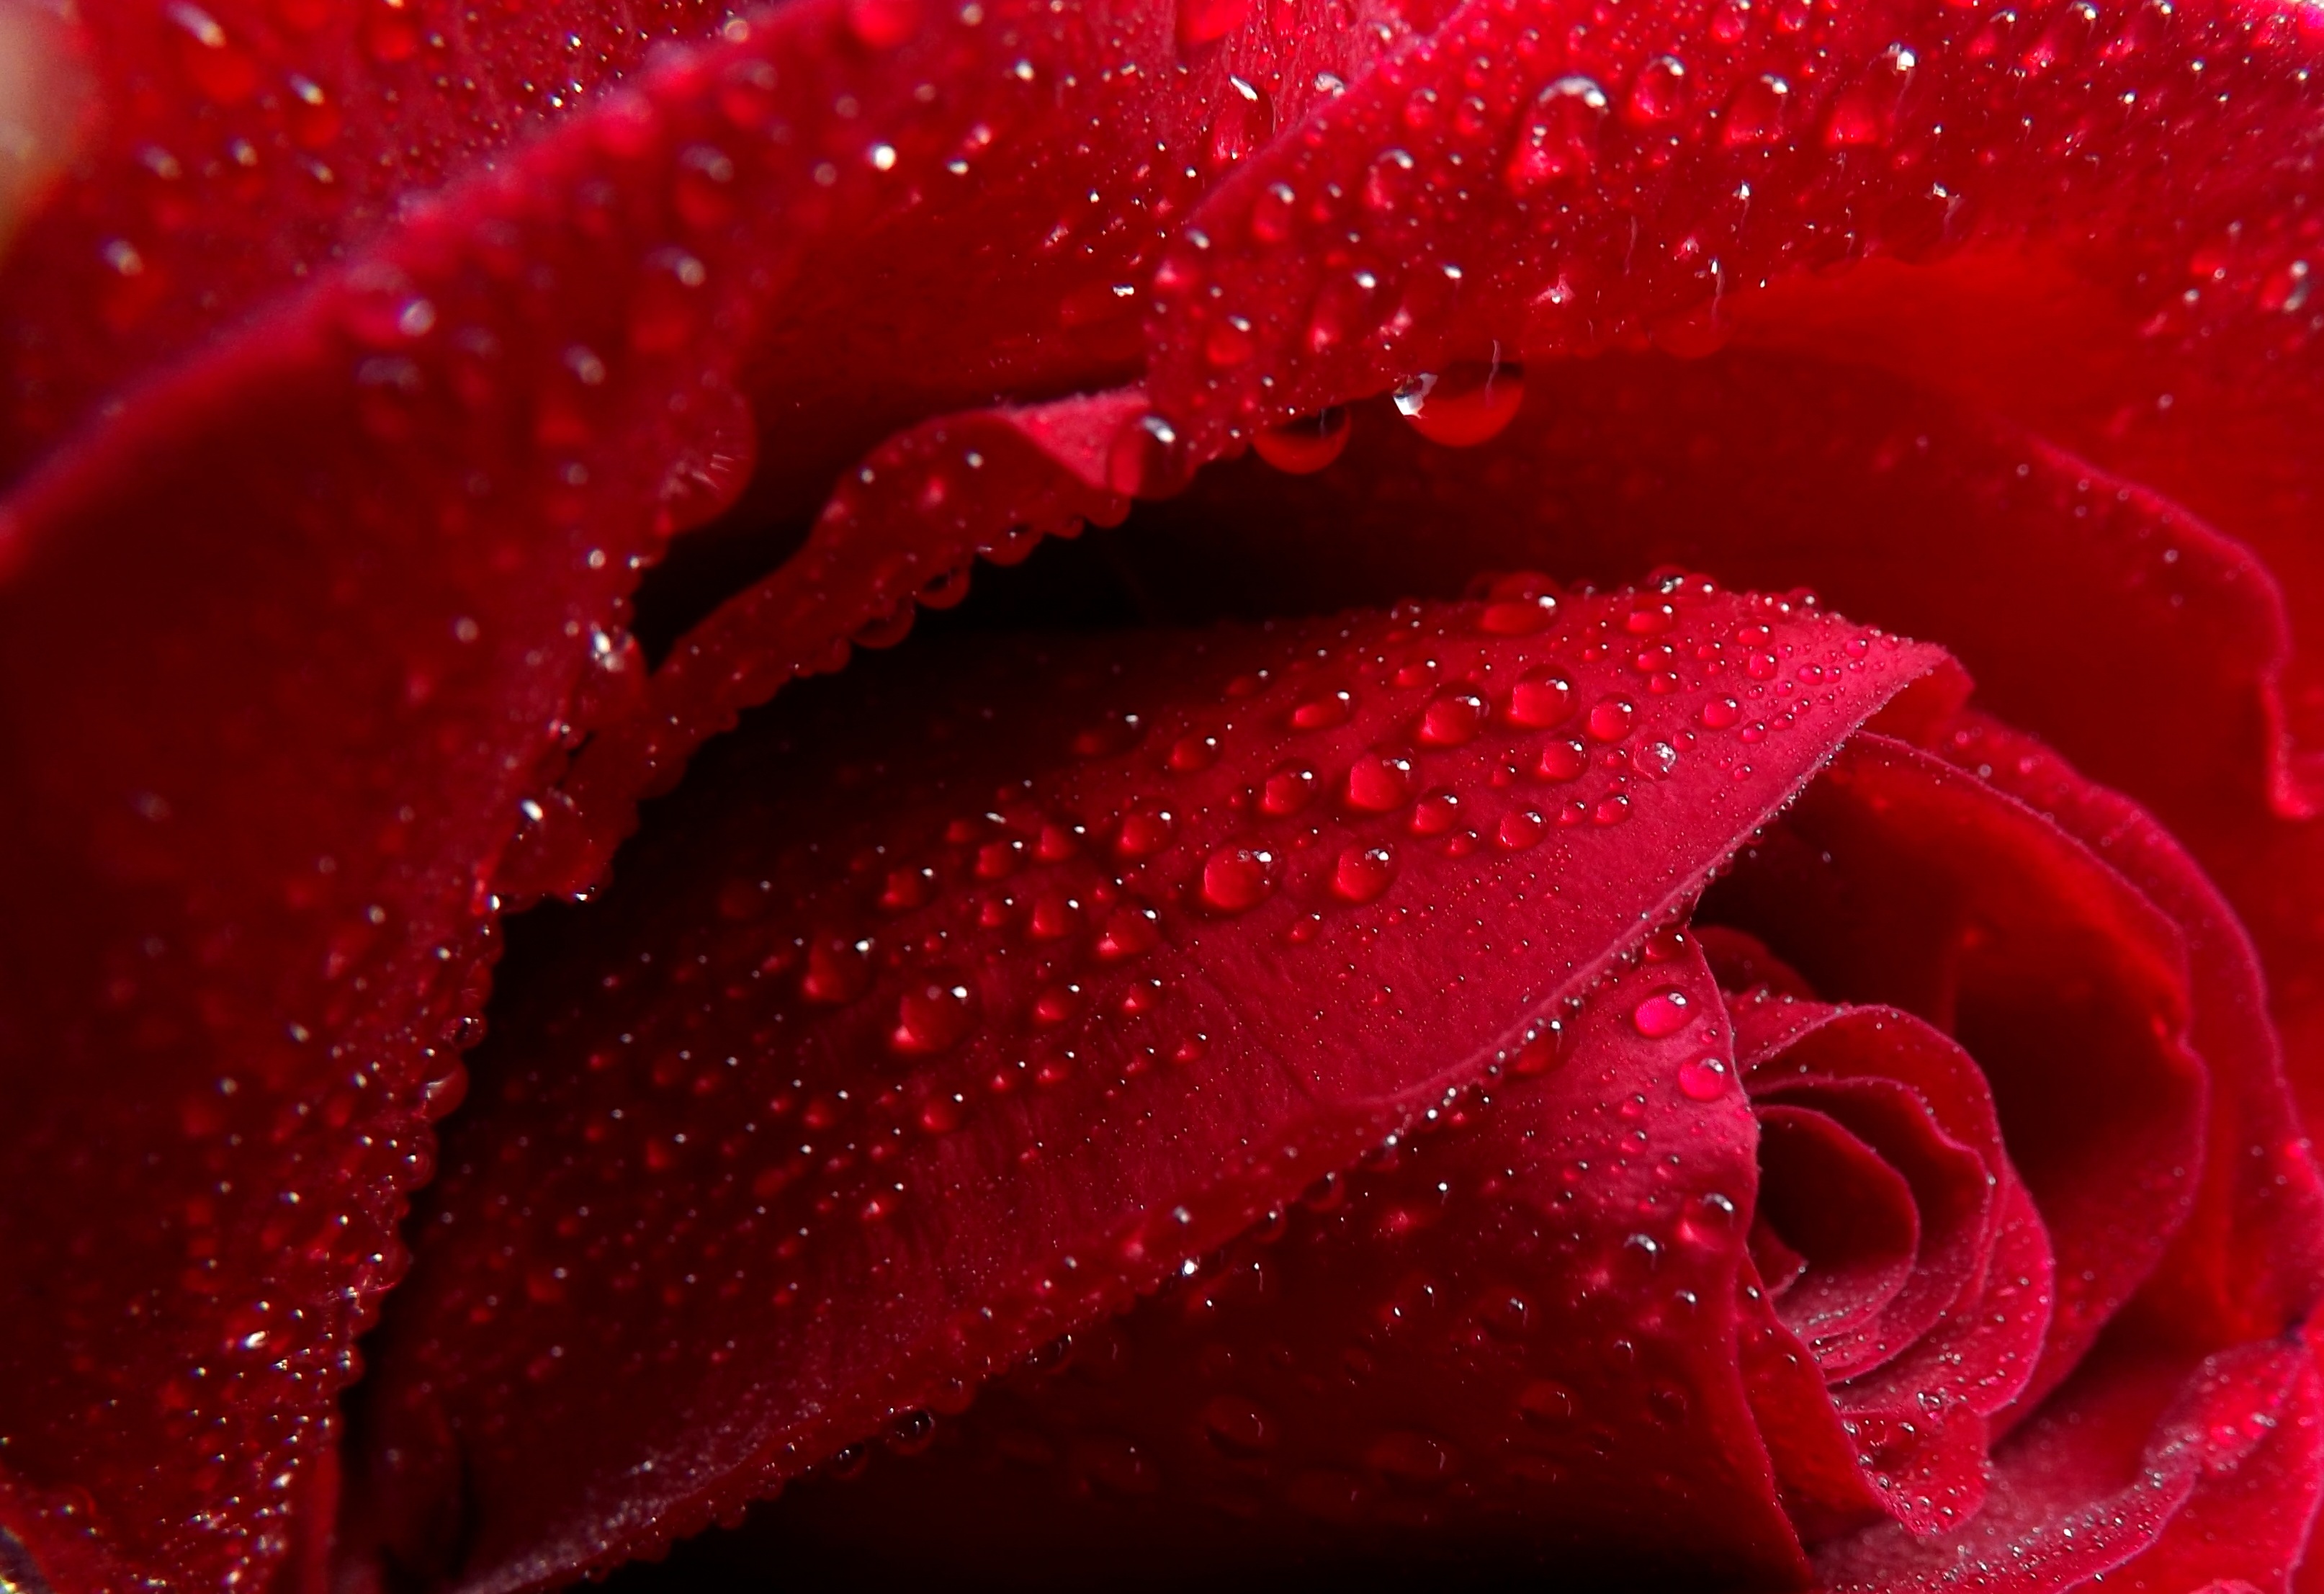
water, dew, plant, flower, petal, rose, red, pink, close up, petals, moisture, macro photography, valentine's day, flowering plant, garden roses, rose family, plant stem, land plant